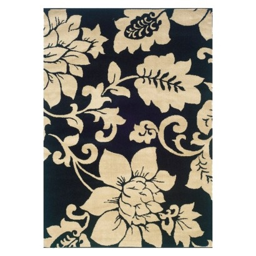
or maybe this rug for the kitchen table ?